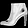
Label: Ankle boot